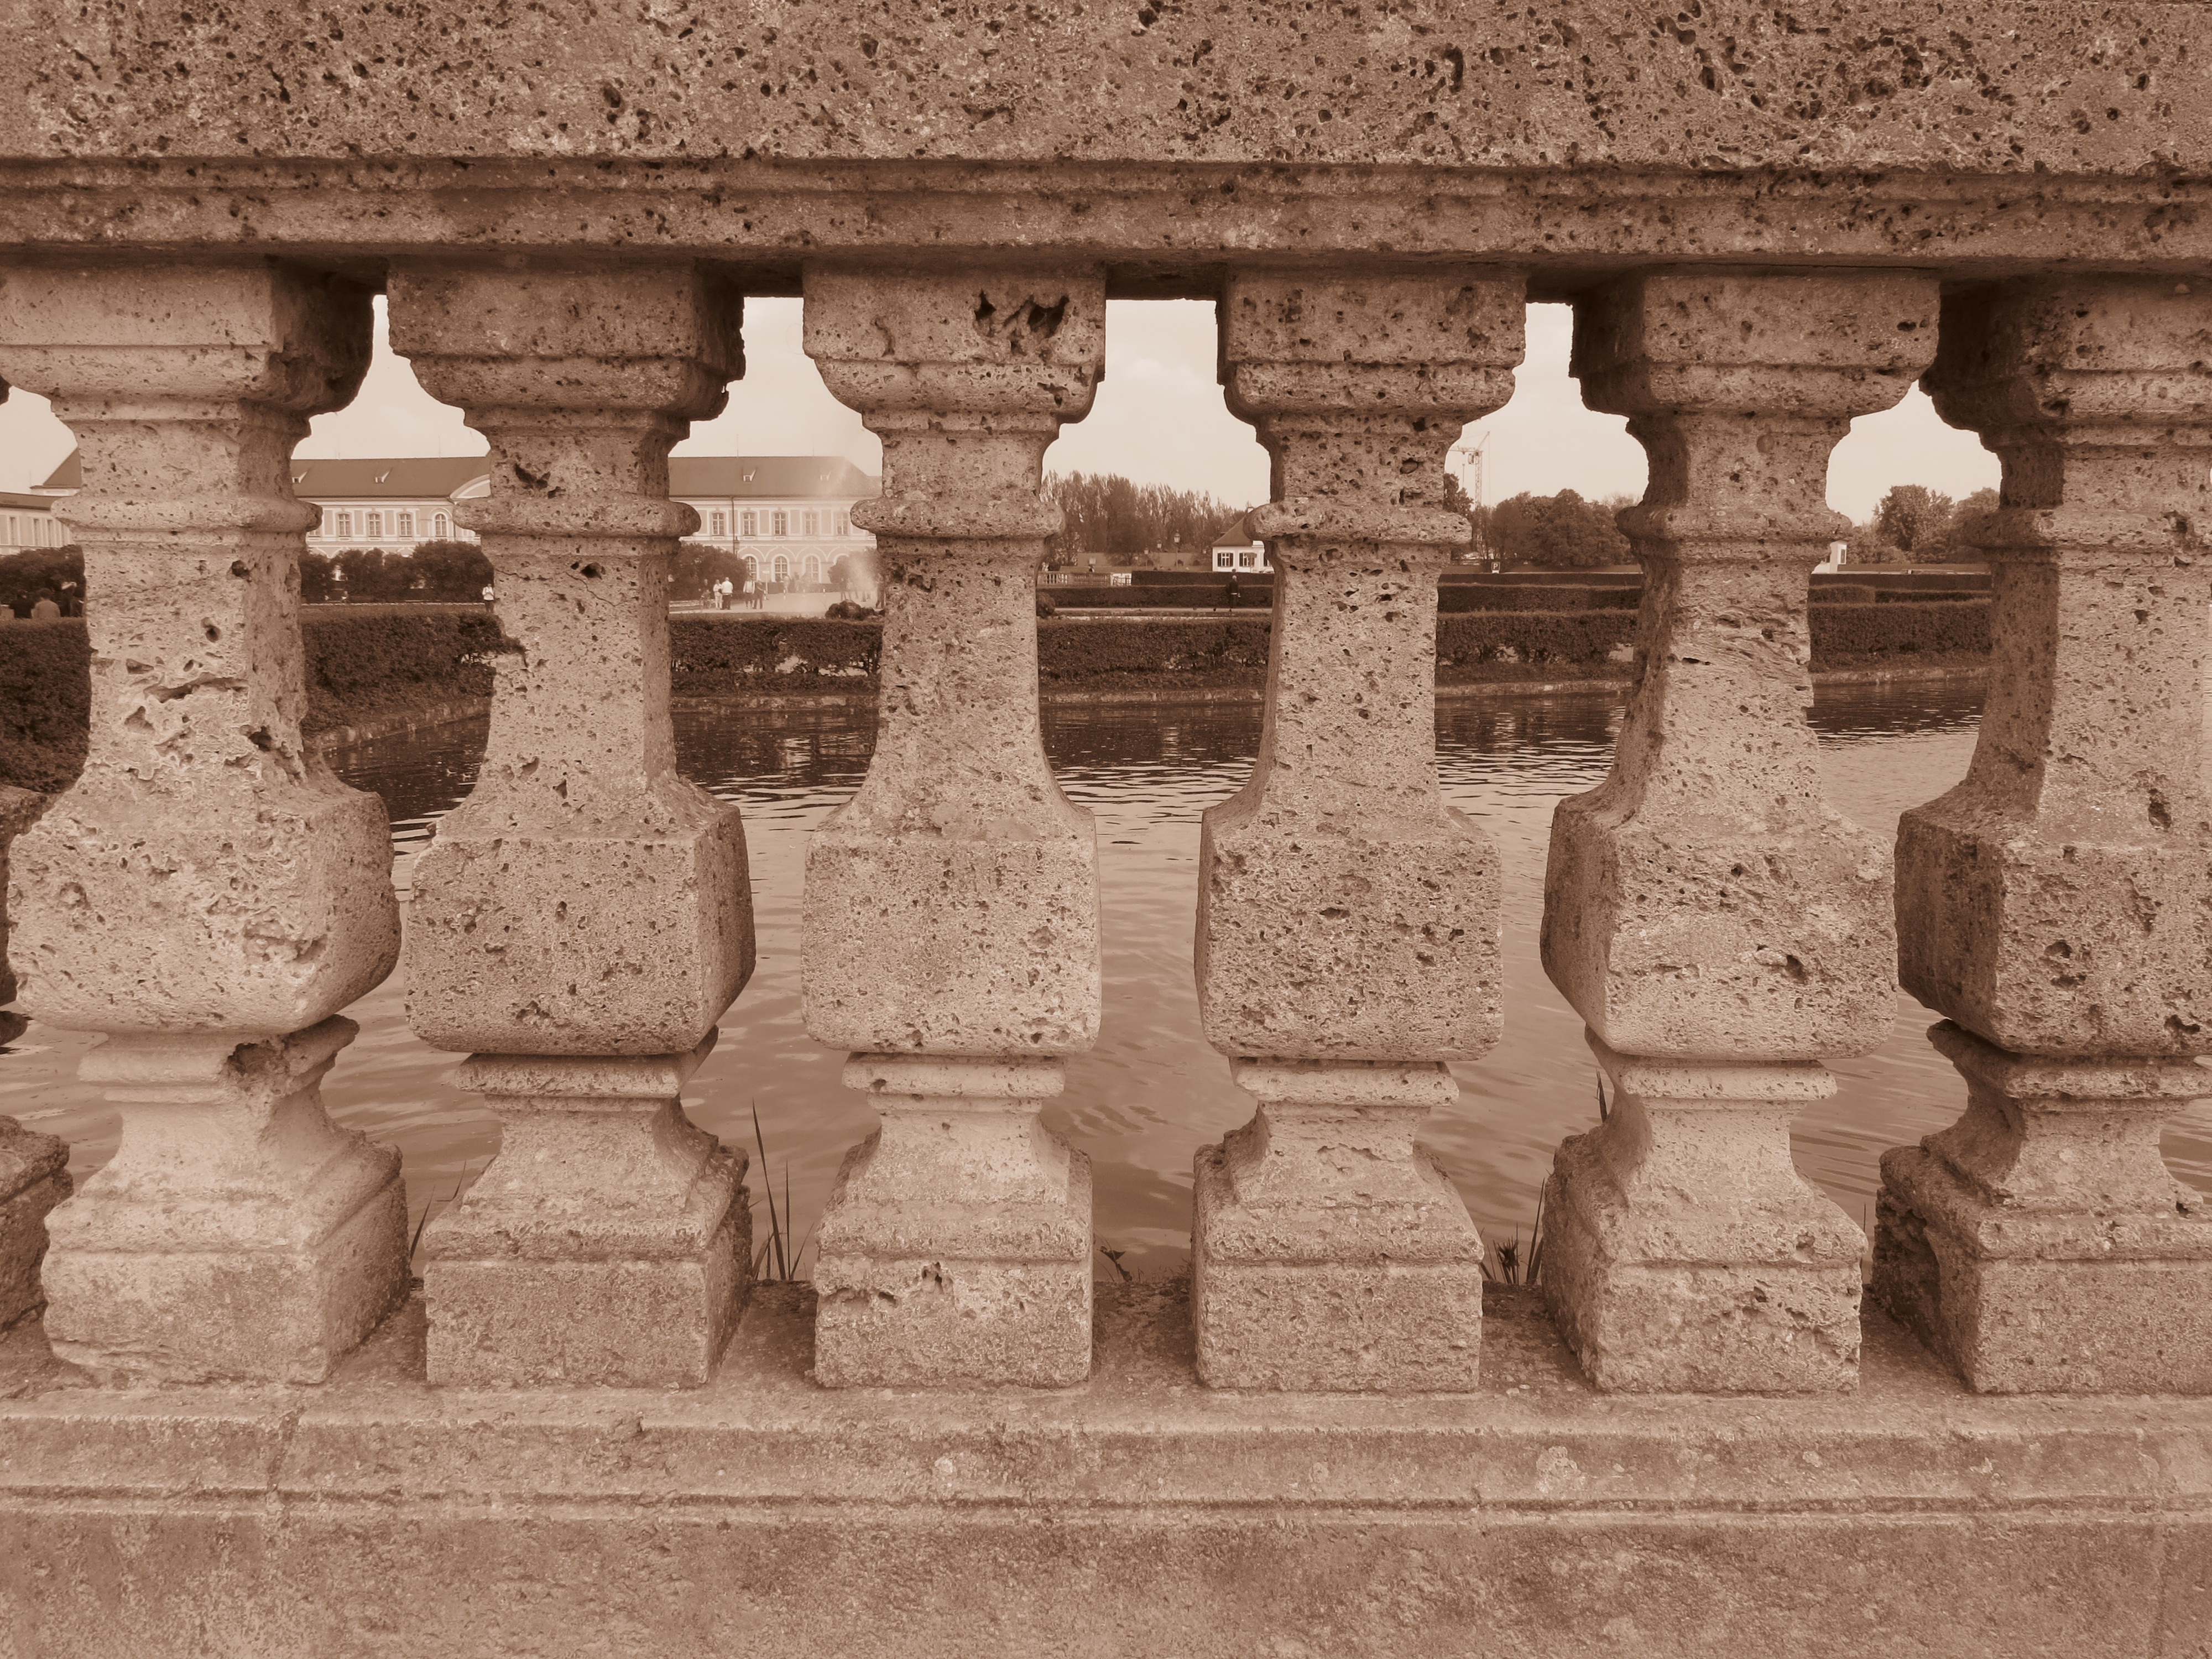
rock, structure, bridge, wall, monument, statue, arch, column, brick, material, concrete, handrail, art, temple, ruins, rio, history, carving, relief, archaeological site, stone carving, hindu temple, ancient history, egyptian temple, baluster